Suchindram Theroor Birds Sanctuary

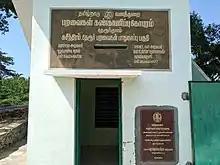
Bird watchtower in Suchindram Theroor Vembannur Wetland Complex

The Suchindram Theroor Vembannur Wetland Complex is a protected area comprising the Suchindram Kulam wetlands at , and the Theroor Kulam wetlands at , and the Vembannur Wetland Complex, all near Suchindram town in Kanyakumari District, Tamil Nadu, India. It is located between Nagercoil and Kanyakumari on the National Highway No. 47. Being at the extreme southern tip of India, this area underlies the southernmost continental range of the Central Asian Flyway. The sanctuary was proposed in 2002 and discussed by the Government. International name is Suchindram Therur, Vembanoor, Important bird area code no. IN279, criteria: A1, A4i. Parts of the sanctuary have been designated as protected Ramsar sites since 2022.